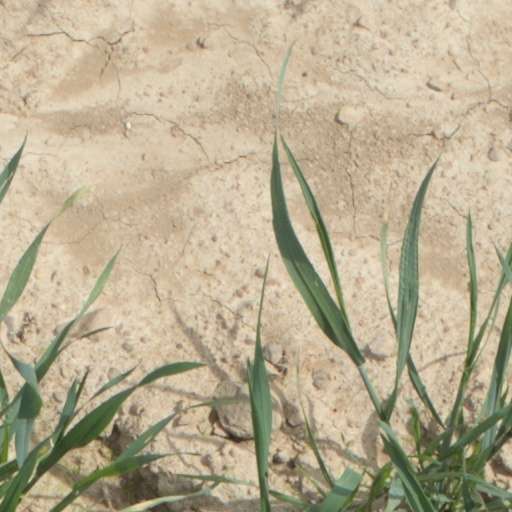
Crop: wheat